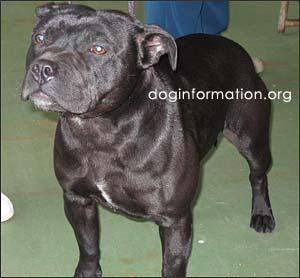
Staffordshire_bullterrier